Junior Miss

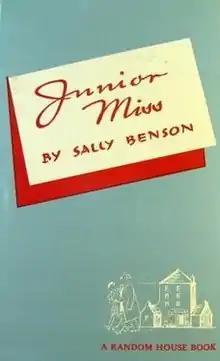
First edition (publ. Random House)

Junior Miss is a collection of semi-autobiographical stories by Sally Benson first published in "The New Yorker". Between 1939 and the end of 1941, the prolific Benson published 99 stories in "The New Yorker", some under her pseudonym of Esther Evarts. She had a bestseller when Random House published her "Junior Miss" collection in 1941.